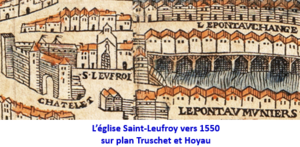
Église Saint-Leufroy vers 1550
L'église Saint-Leufroy est une ancienne église de Paris.